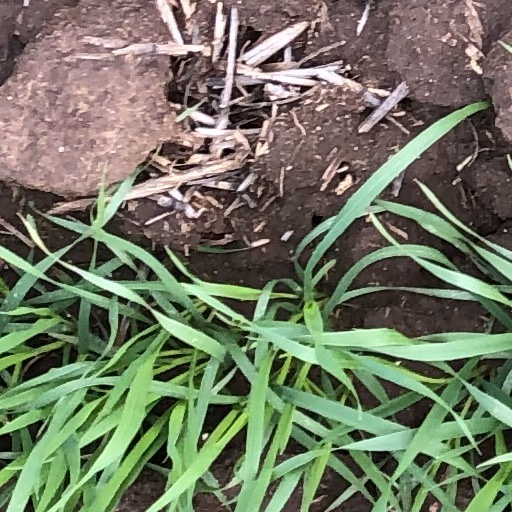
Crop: wheat